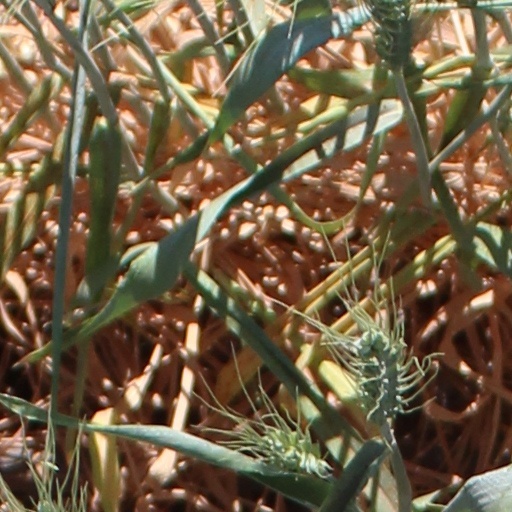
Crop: wheat